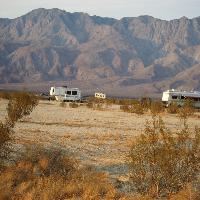
Weather: cloudy or overcast